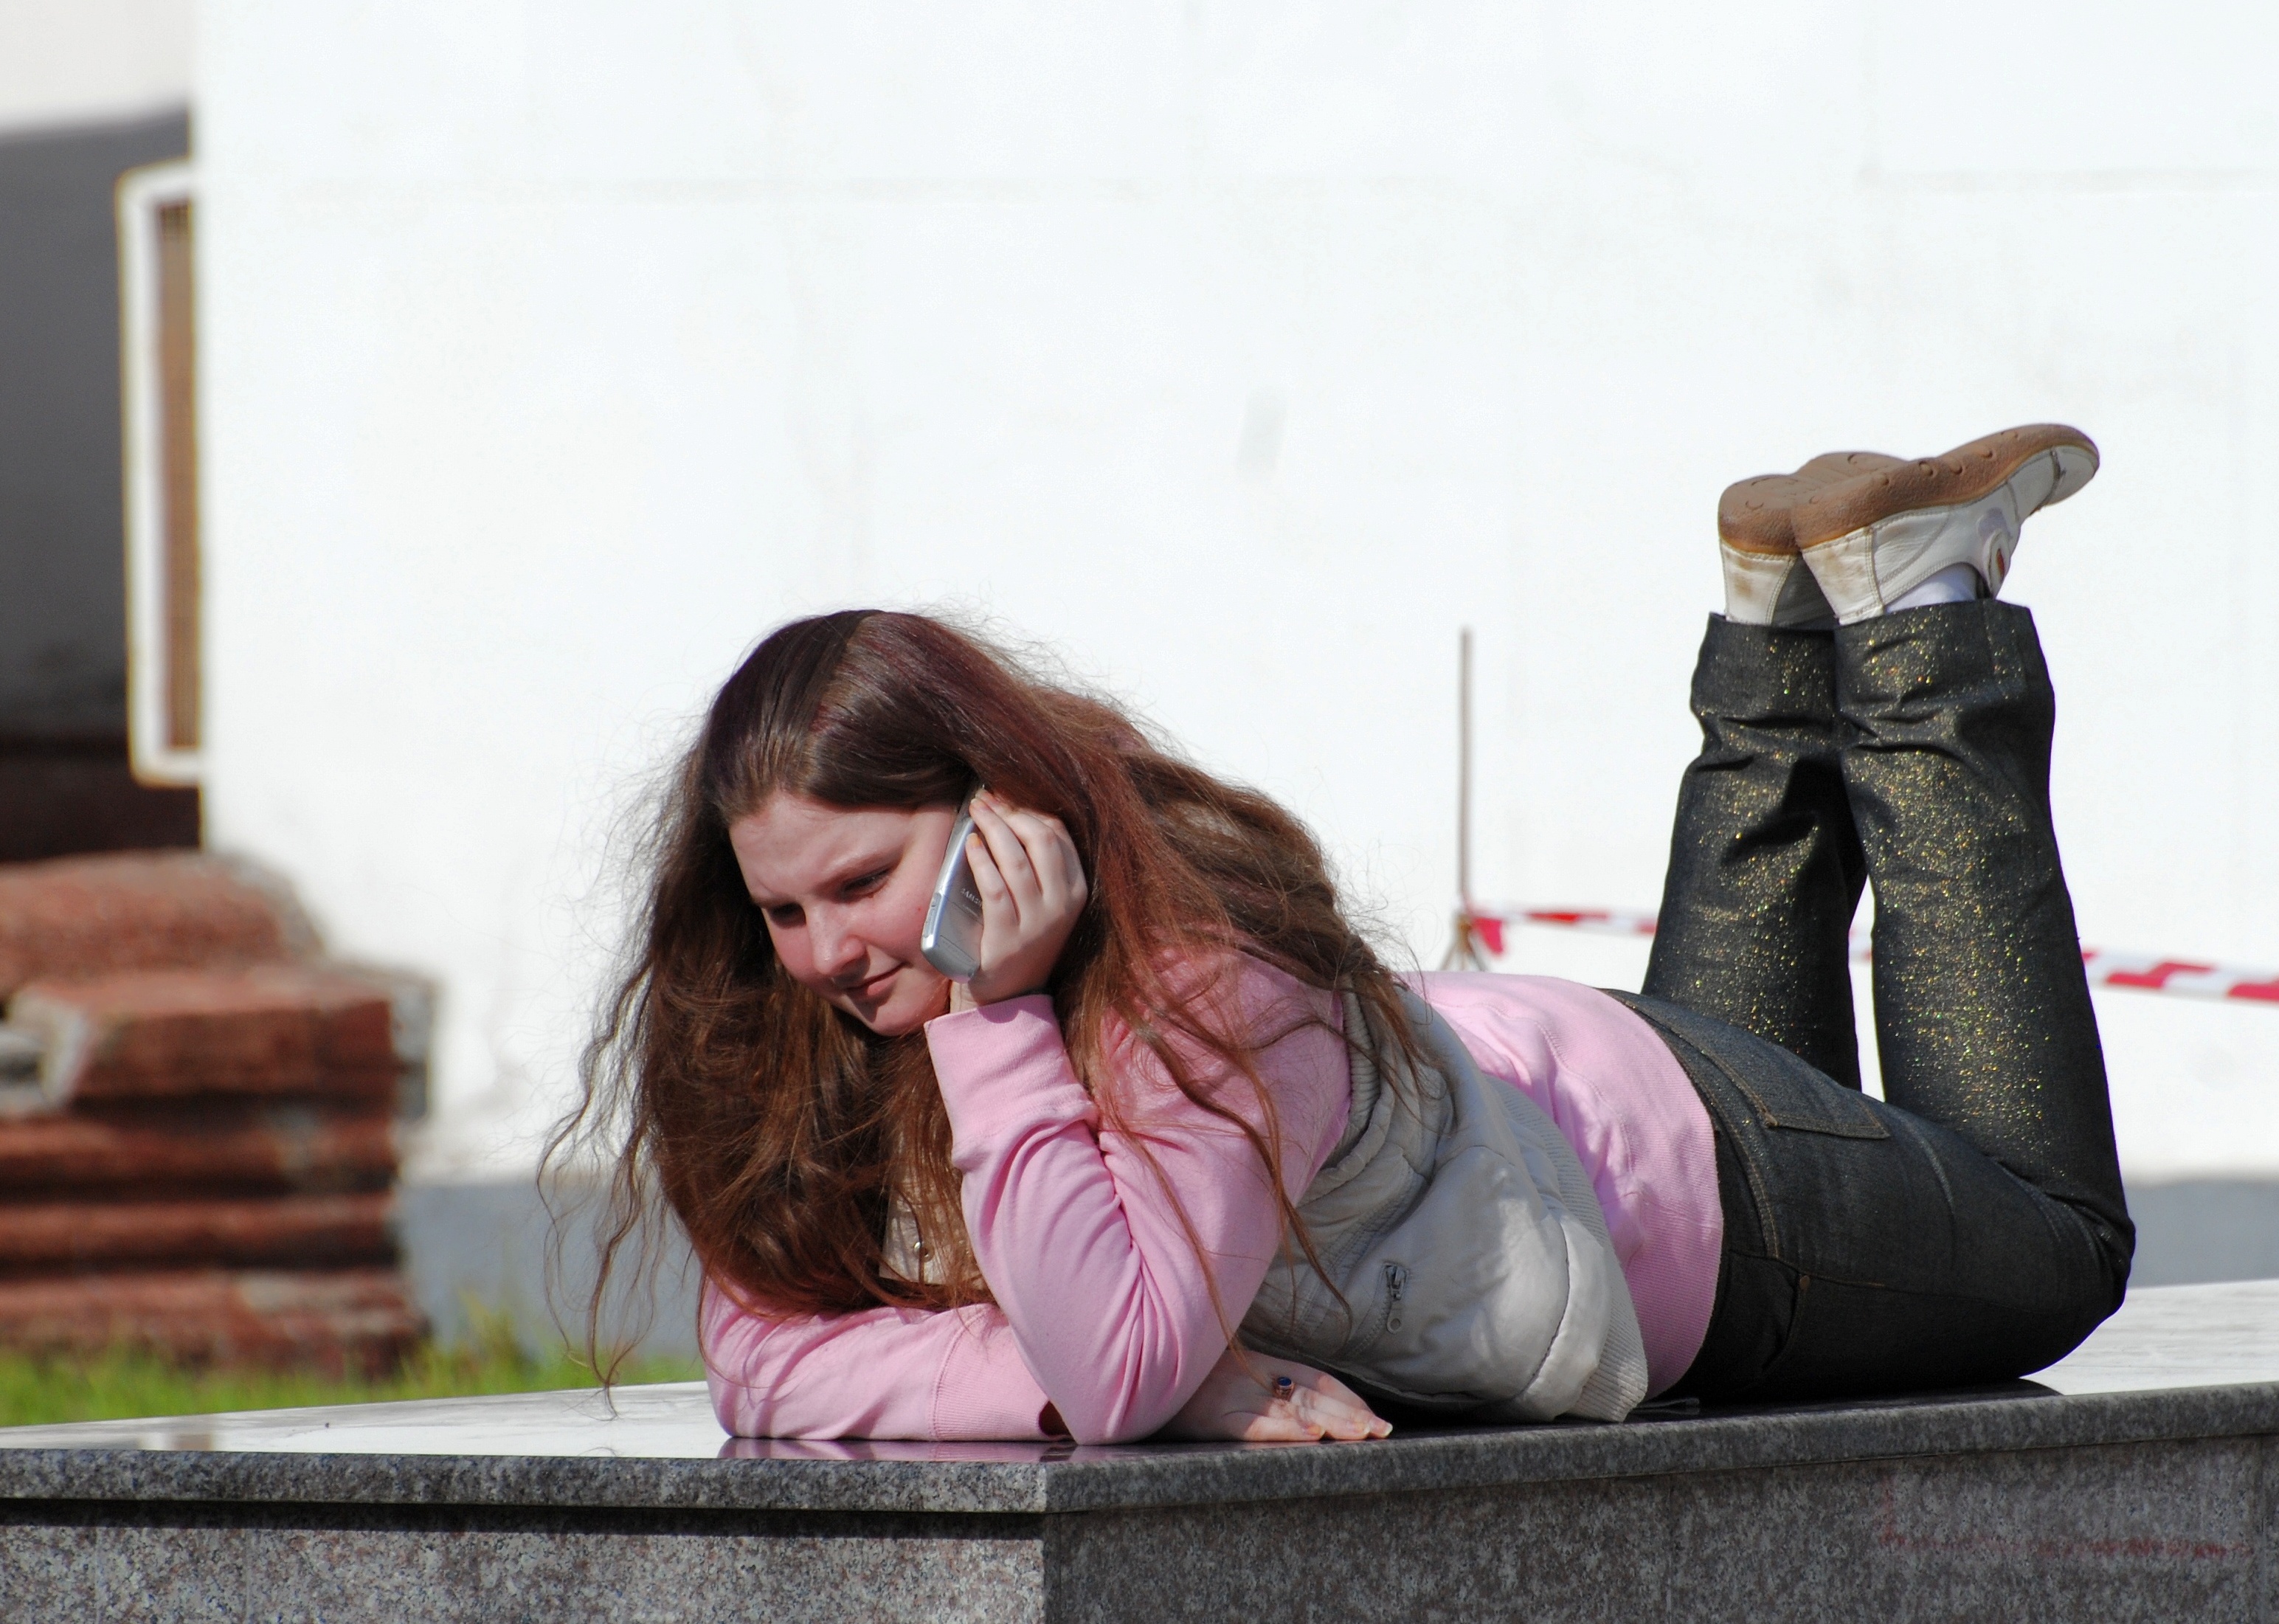
person, people, girl, woman, street, leg, europe, model, sitting, fashion, nikon, clothing, lady, human body, candid, girls, cool image, women, beauty, moscow, nikkor, russia, d80, 70300mm, moskau, nikond80, moscou, 70300mmf4556gvr, photo shoot, sense, human positions